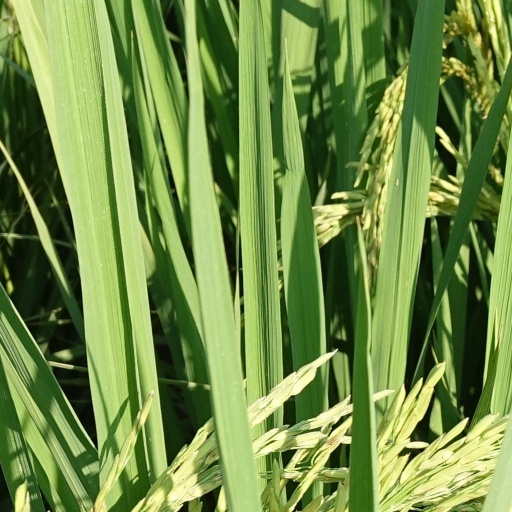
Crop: rice